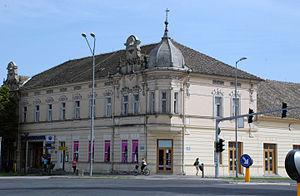
Les monuments culturels de grande importance sont les monuments de Serbie qui, par leur valeur, bénéficient d'un haut degré de protection.
Cet article recense les monuments culturels du district de Syrmie en Serbie, dans la province autonome de Voïvodine.